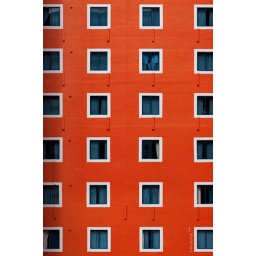
niches in orange wall